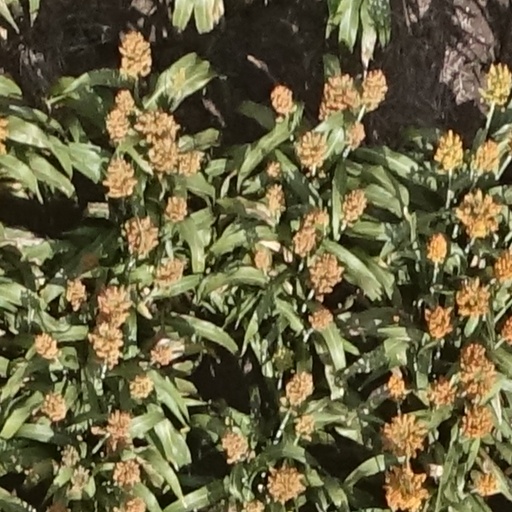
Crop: sorghum